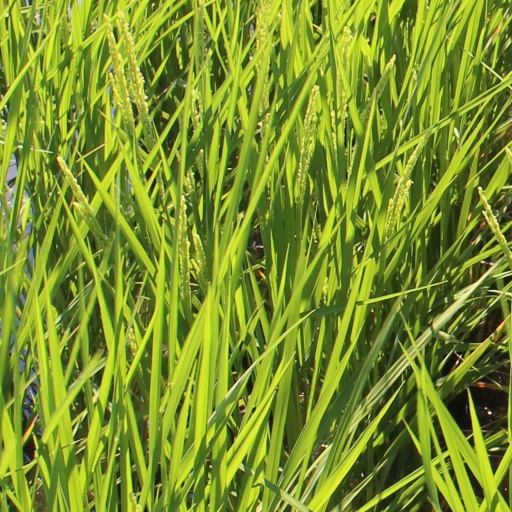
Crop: rice